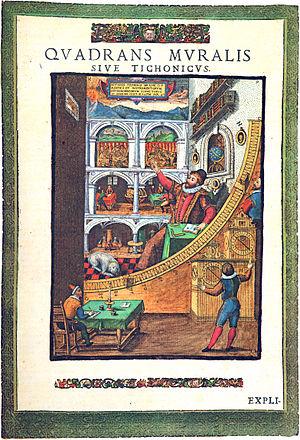
Vieille de plusieurs milliers d'années d'histoire, l’astronomie est probablement une des plus anciennes des sciences naturelles, ses origines remontant au-delà de l'Antiquité, dans les pratiques religieuses préhistoriques.
Tycho Brahe, né Tyge Ottesen Brahe, est un astronome danois, issu d'une grande famille associée de longue date aux affaires du royaume. Sa région natale, la Scanie, fait désormais partie de la Suède.
Le quadrant astronomique ou quart de cercle est un ancien instrument de mesure angulaire de la famille des quadrants employé dans les observatoires astronomiques.
Uraniborg est le nom donné au palais et à l'observatoire de l'astronome danois Tycho Brahe situés sur l'île de Ven, dans le détroit du Sund. Le palais était dédié à Uranie, la Muse de l'astronomie, Uraniborg signifiant « Le palais d'Uranie ». Il était à l'époque considéré comme le plus important observatoire d'Europe.